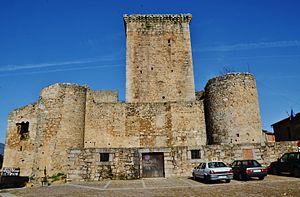
Miranda del Castañar est une commune de la province de Salamanque dans la communauté autonome de Castille-et-León en Espagne.